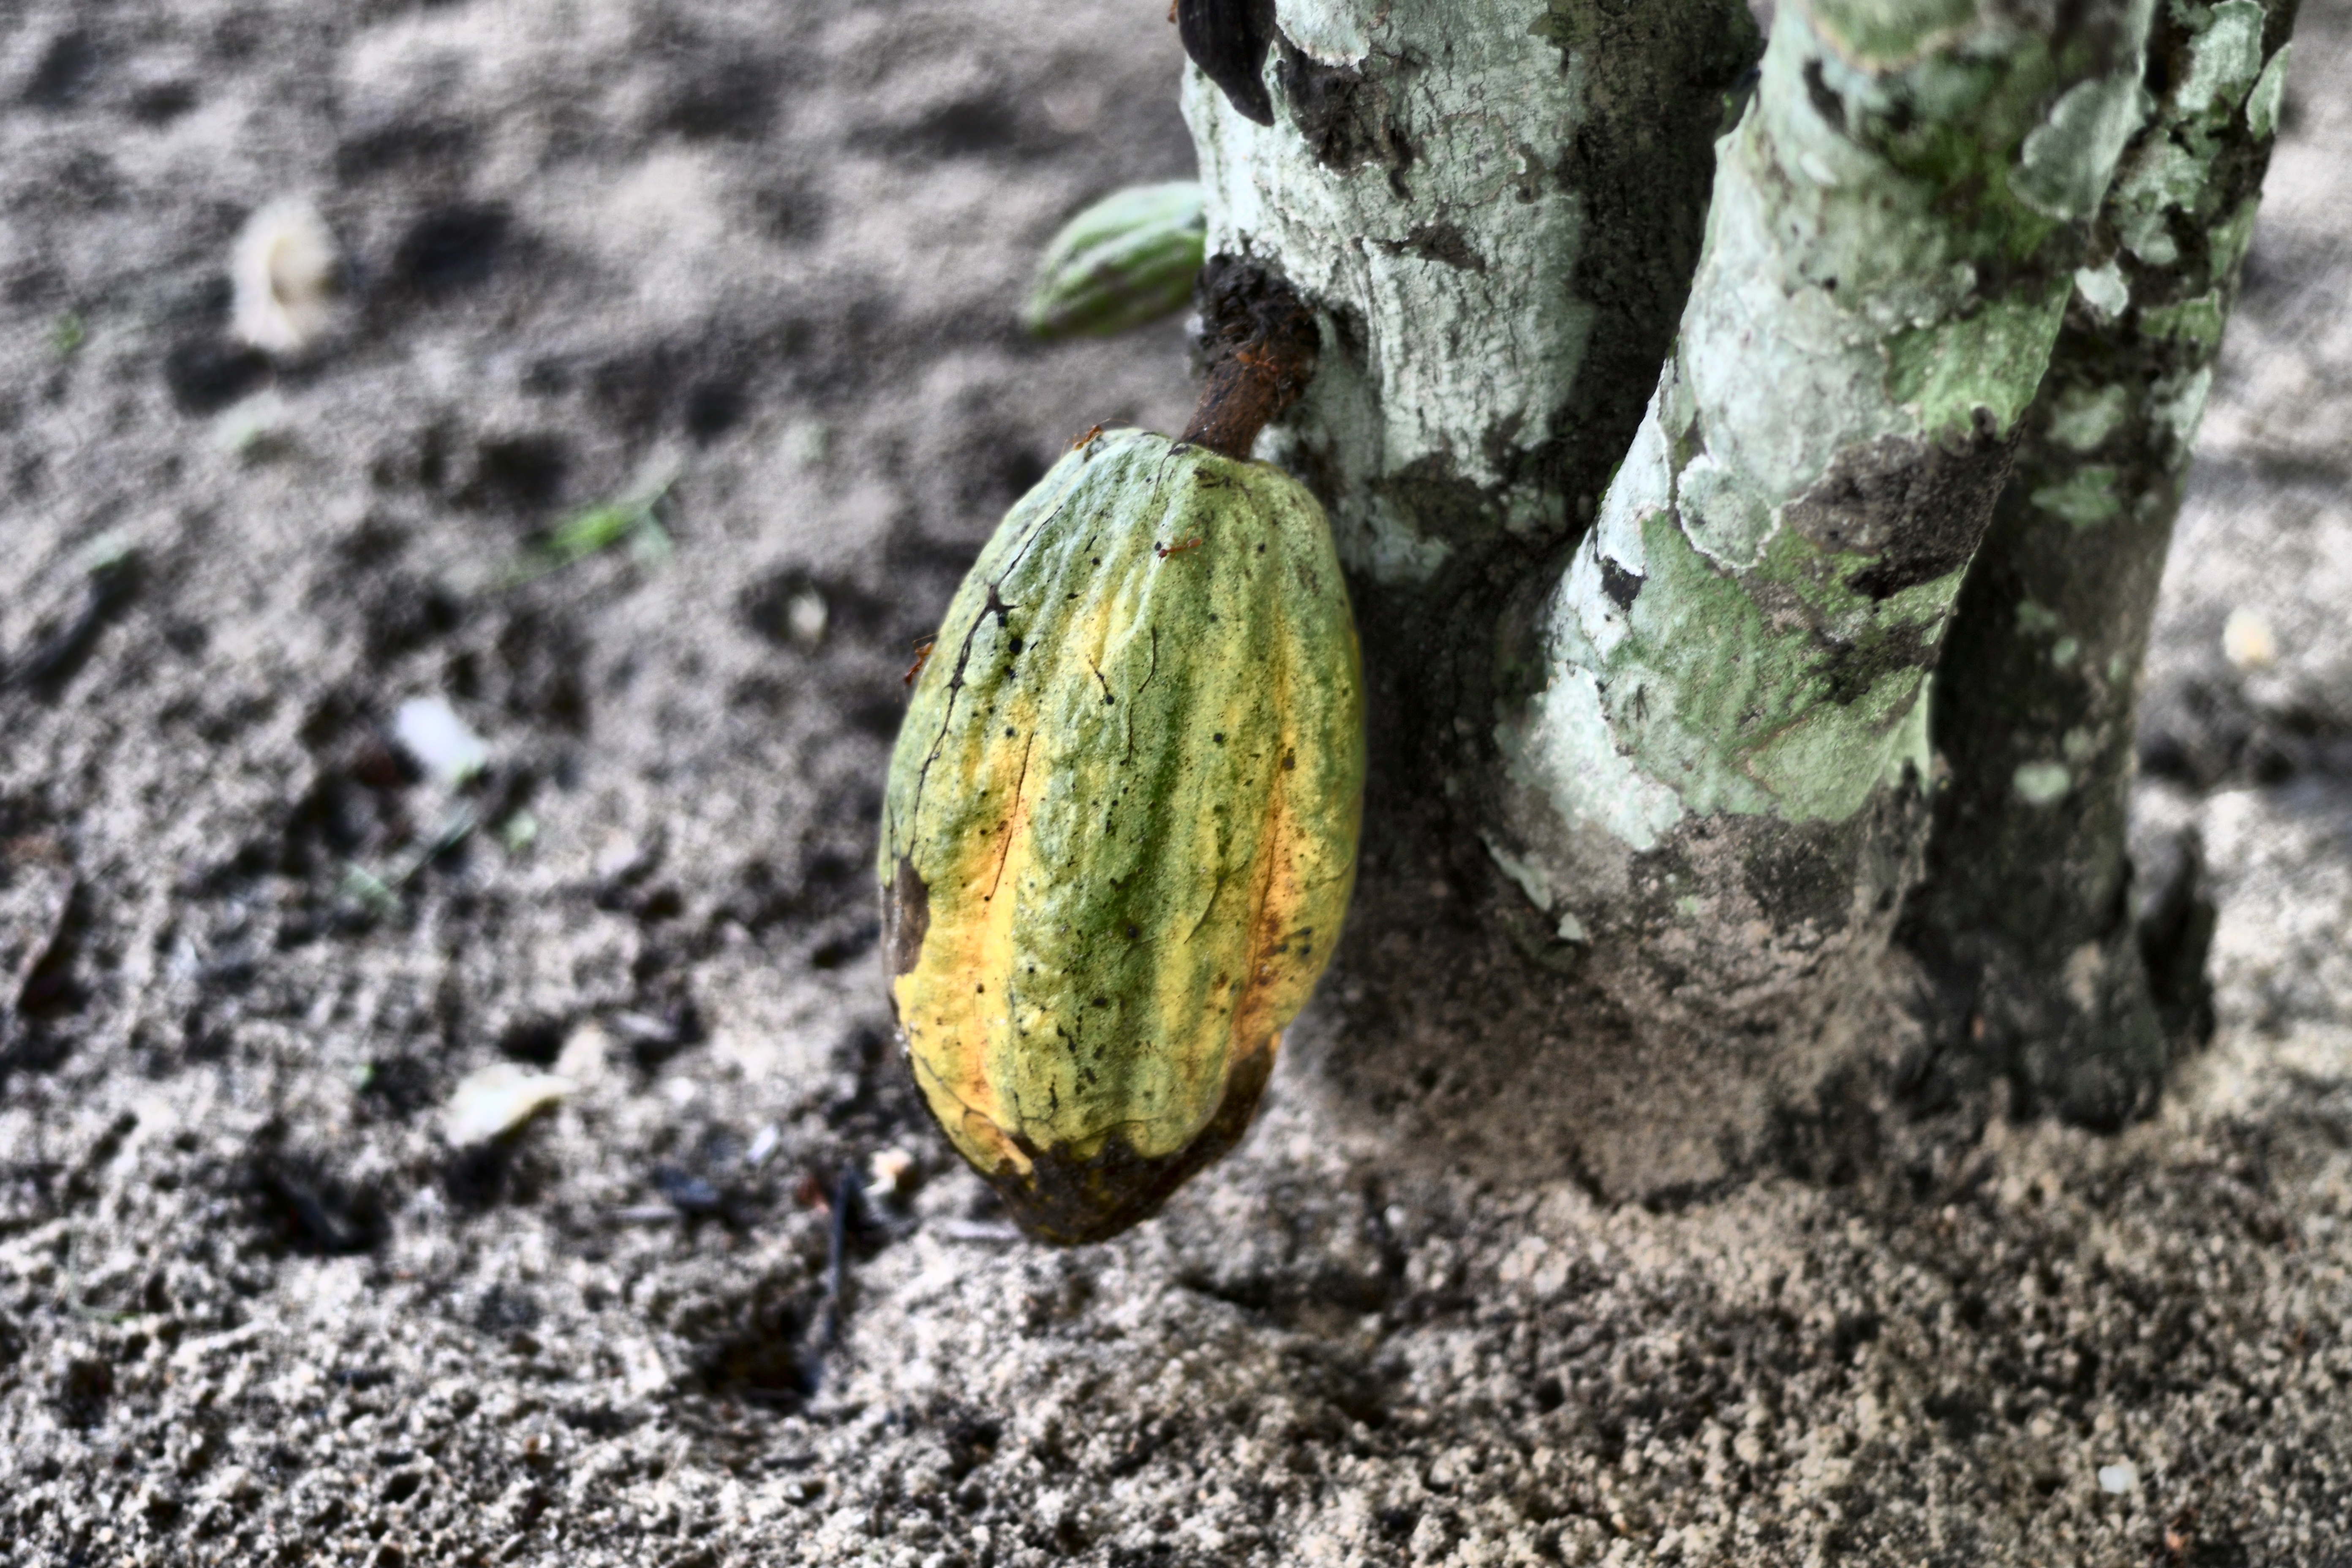
Maturity: mature
Variety: Amelonado